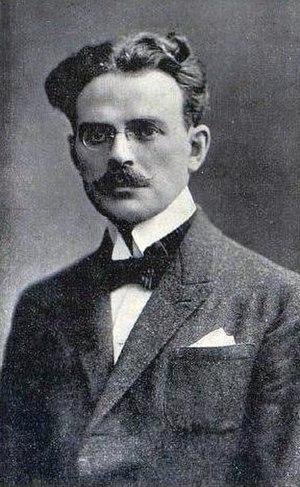
Octave Léry en 1924.
La Fédération française de rugby est une association qui a la charge d'organiser et de développer le rugby à XV et le rugby à sept en France.